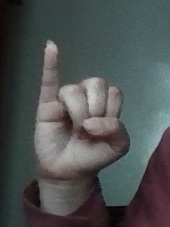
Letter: meem